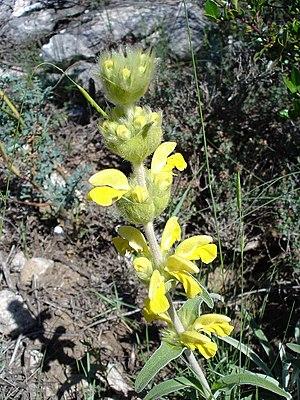
Le phlomis lychnite ou lychnite, est une plante méditerranéenne appartenant au genre Phlomis et à la famille des Lamiacées, dont les fleurs ont une corolle zygomorphe à deux lèvres. C'est un sous-arbrisseau relativement rare, rencontré dans les garrigues, reconnaissable à ses fleurs jaunes, assez grandes, groupées en verticilles étagés.